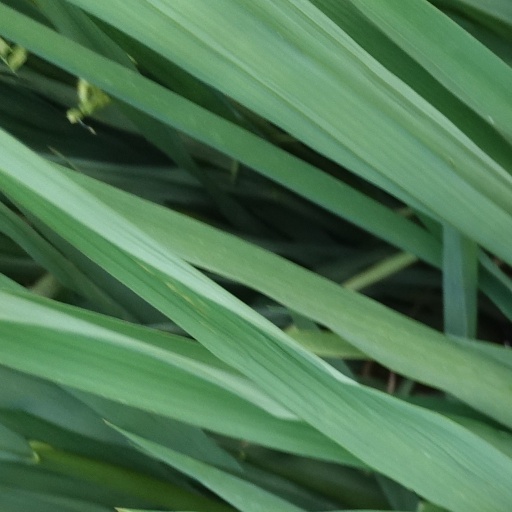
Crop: rice